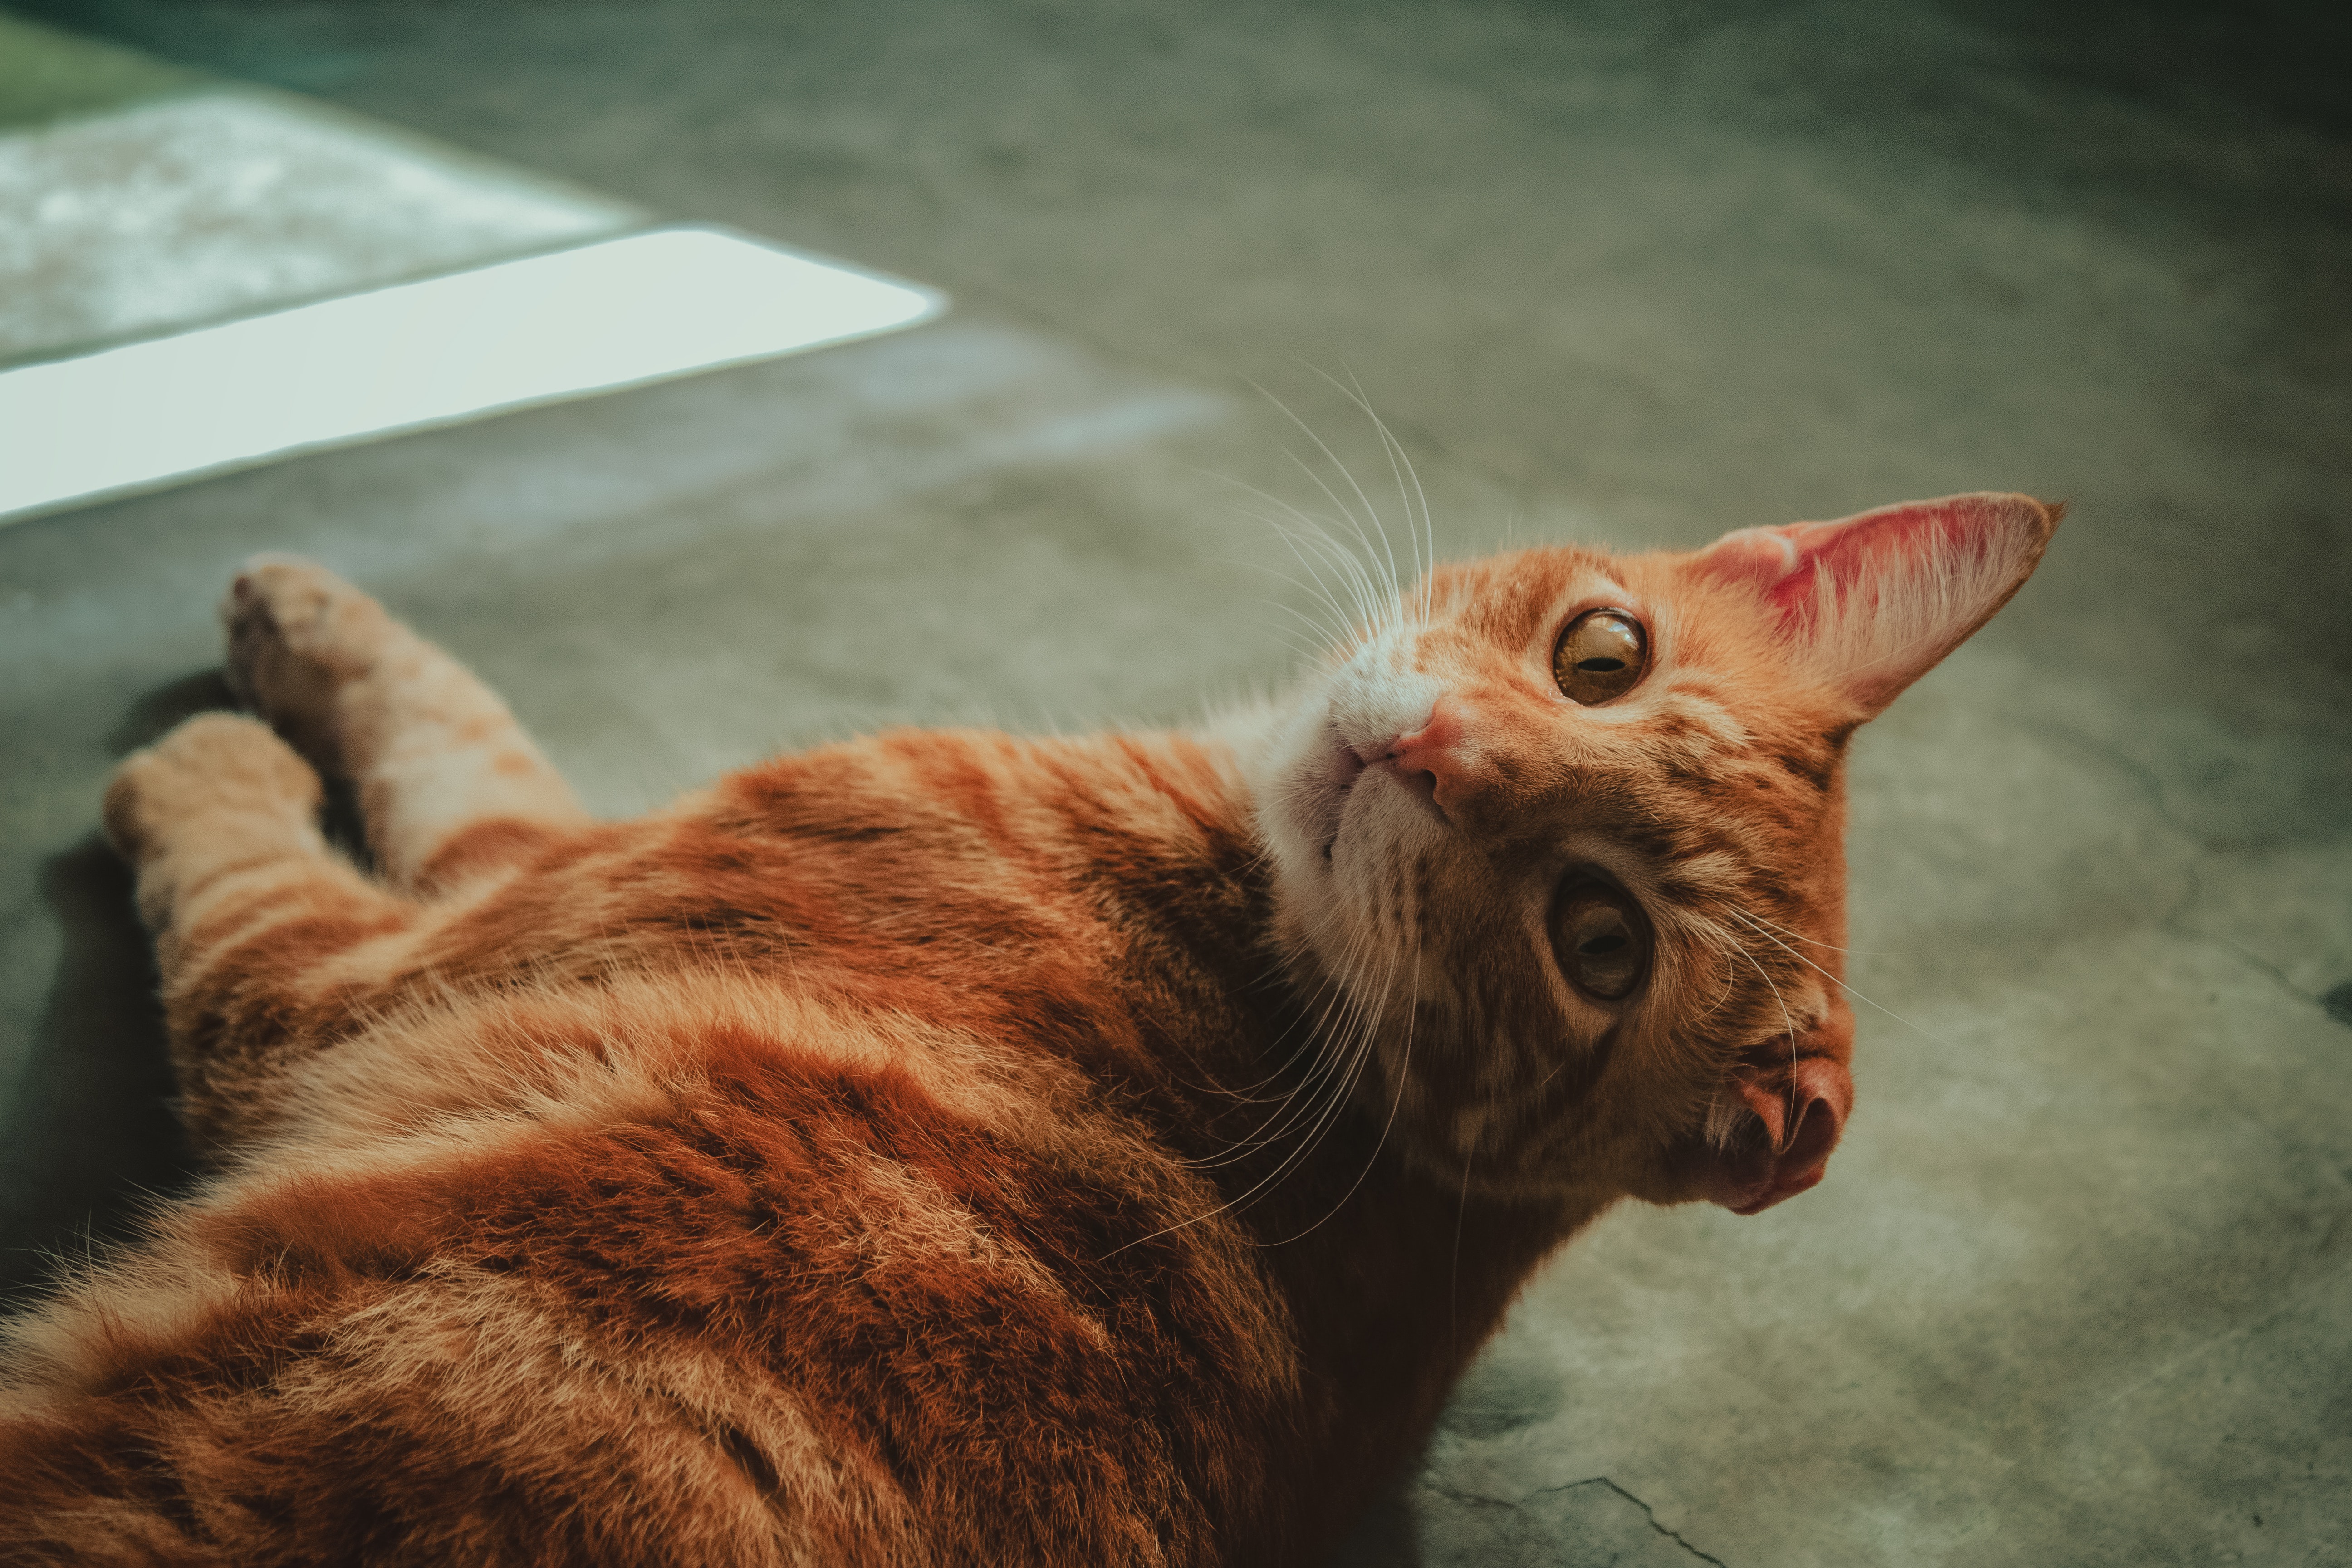
cat, felidae, carnivore, small to medium sized cats, window, whiskers, ear, fawn, terrestrial animal, snout, tail, fur, domestic short haired cat, paw, claw, wildlife, canidae, wood, foot, fang, flooring